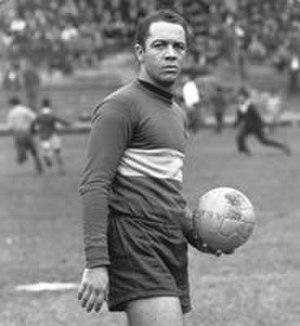
Pablo Angelo Valentim, plus connu sous le nom de Paulo Valentim, né le 20 novembre 1933 à Barra do Piraí et mort le 9 juillet 1984 à Buenos Aires, est un footballeur brésilien des années 1950 et 1960. Évoluant au poste d'attaquant, il a passé la majorité de sa carrière au Brésil et en Argentine.